Joshua 3

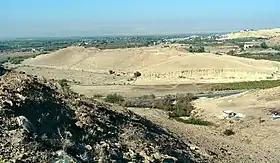
Tell el-Hammam overlooking the Jordan Valley (2007)

The crossing of the Jordan narrative (3:1–5:1) consists of several units that backtrack and overlap, with a number of elements recounted more than once (e.g. the selection of men to carry the stones, 3:12; 4:2; the setting up of the stones, 4:8–9, 20). It includes a miraculous parting of the waters (Joshua 3:16) which recalls the crossing of the Reed Sea (Exodus 14:21–22; cf. Psalm 114:3, 5; Micah 6:4–5), to be followed by the first Passover kept in the new land (Joshua 5:10-12) corresponding to the first ever Passover in Egypt (Exodus 12–13). The centrality of the Ark of the Covenant in the whole narrative emphasizes the guidance of YHWH on the way into the land, and the preparation for the Holy War ahead (verse 10; Numbers 10:33–36), although the differences in the terminology of the ark throughout this chapter may indicate diverse origins: